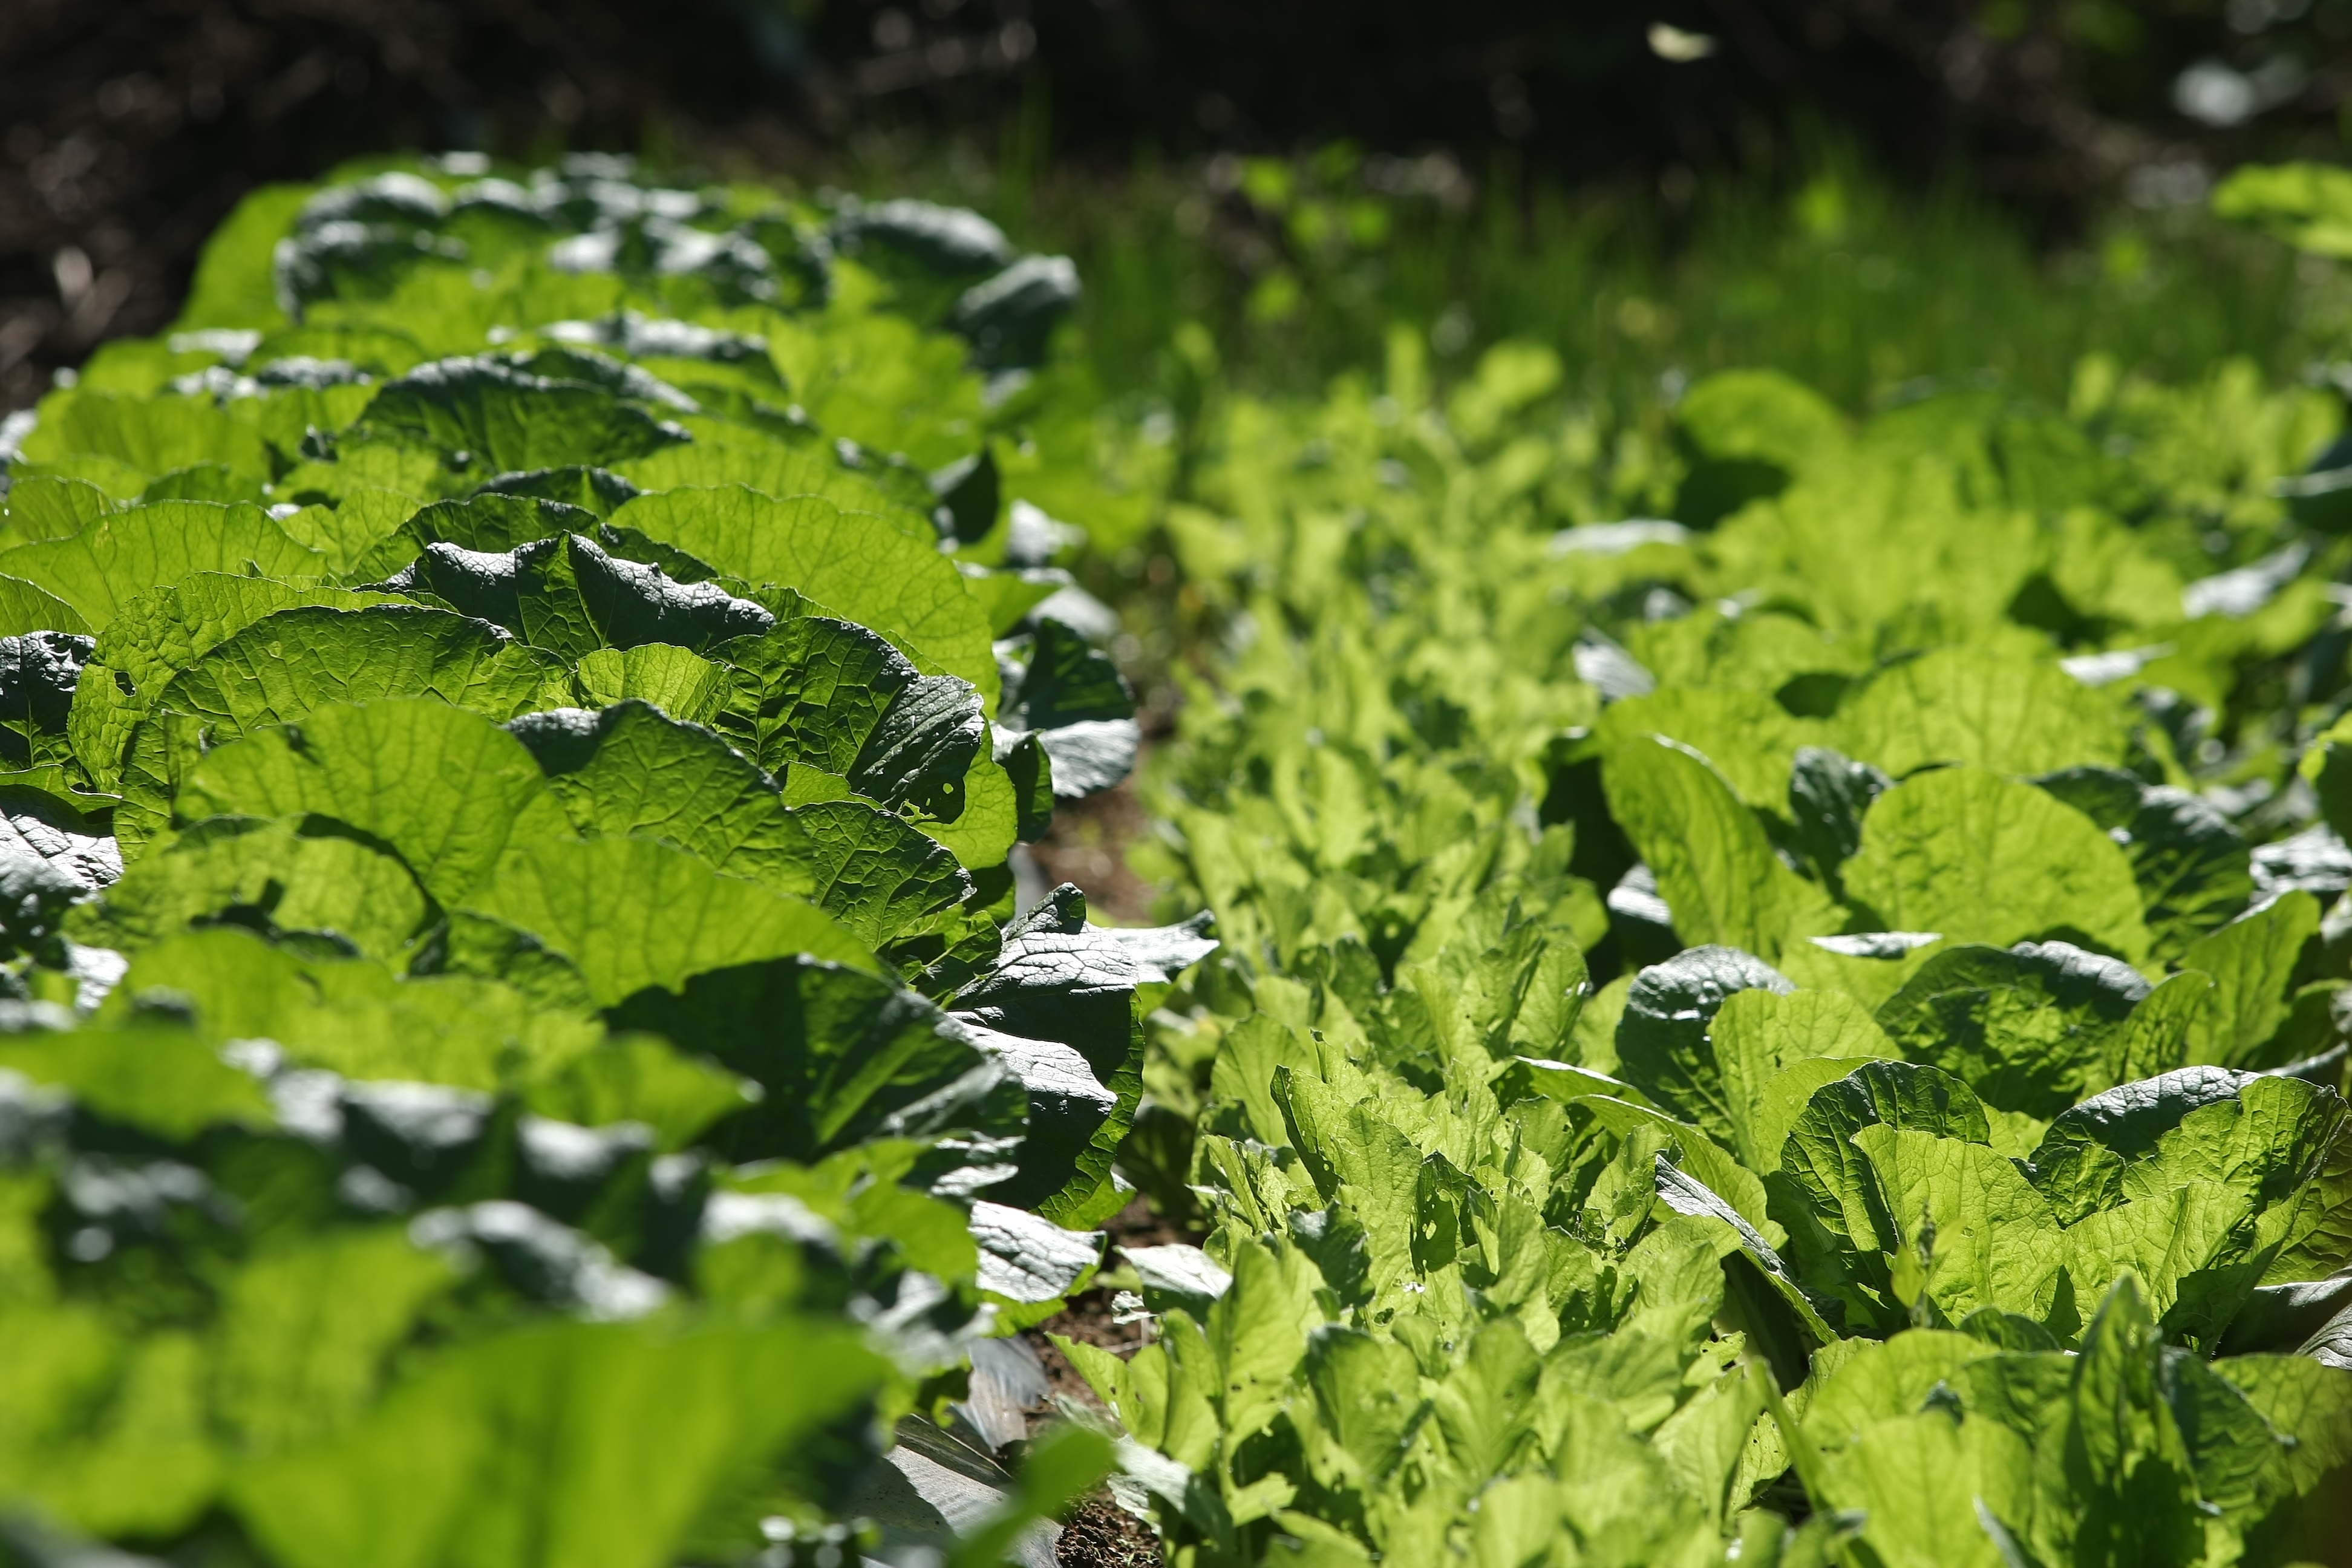
tree, nature, forest, grass, light, plant, field, lawn, meadow, leaf, flower, green, produce, botany, garden, flora, wildflower, vegetables, shrub, woodland, autumn leaves, macro photography, flowering plant, chinese cabbage, land plant